FC Astra Giurgiu

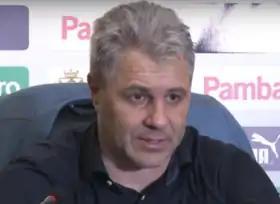
Marius Șumudică led Astra to the 2015–16 Liga I title, the first in the history of the club.

On 28 April 2015, Marius Șumudică was appointed as the new head coach, following Dorinel Munteanu's resignation. It would be Sumudica's third term at the club, following two short spells in 2009 and 2011. His first game in charge was a 2–1 away victory against rivals Petrolul Ploiești. He eventually led the team to a fourth-place finish, assuring qualification for the 2015–16-second round of the UEFA Europa League.